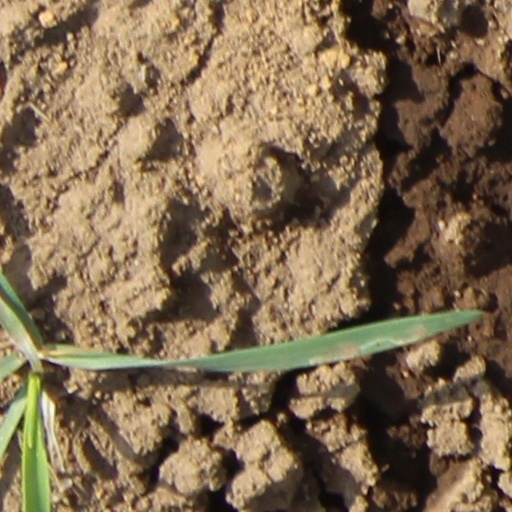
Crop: wheat